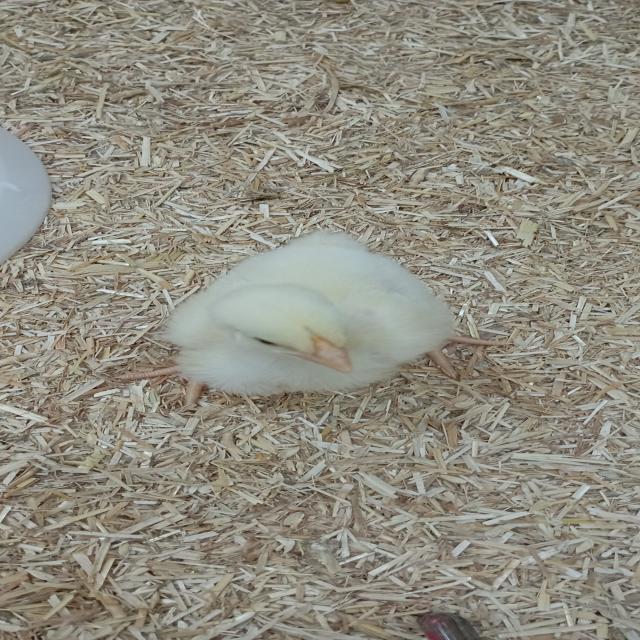
Weight: 165 g